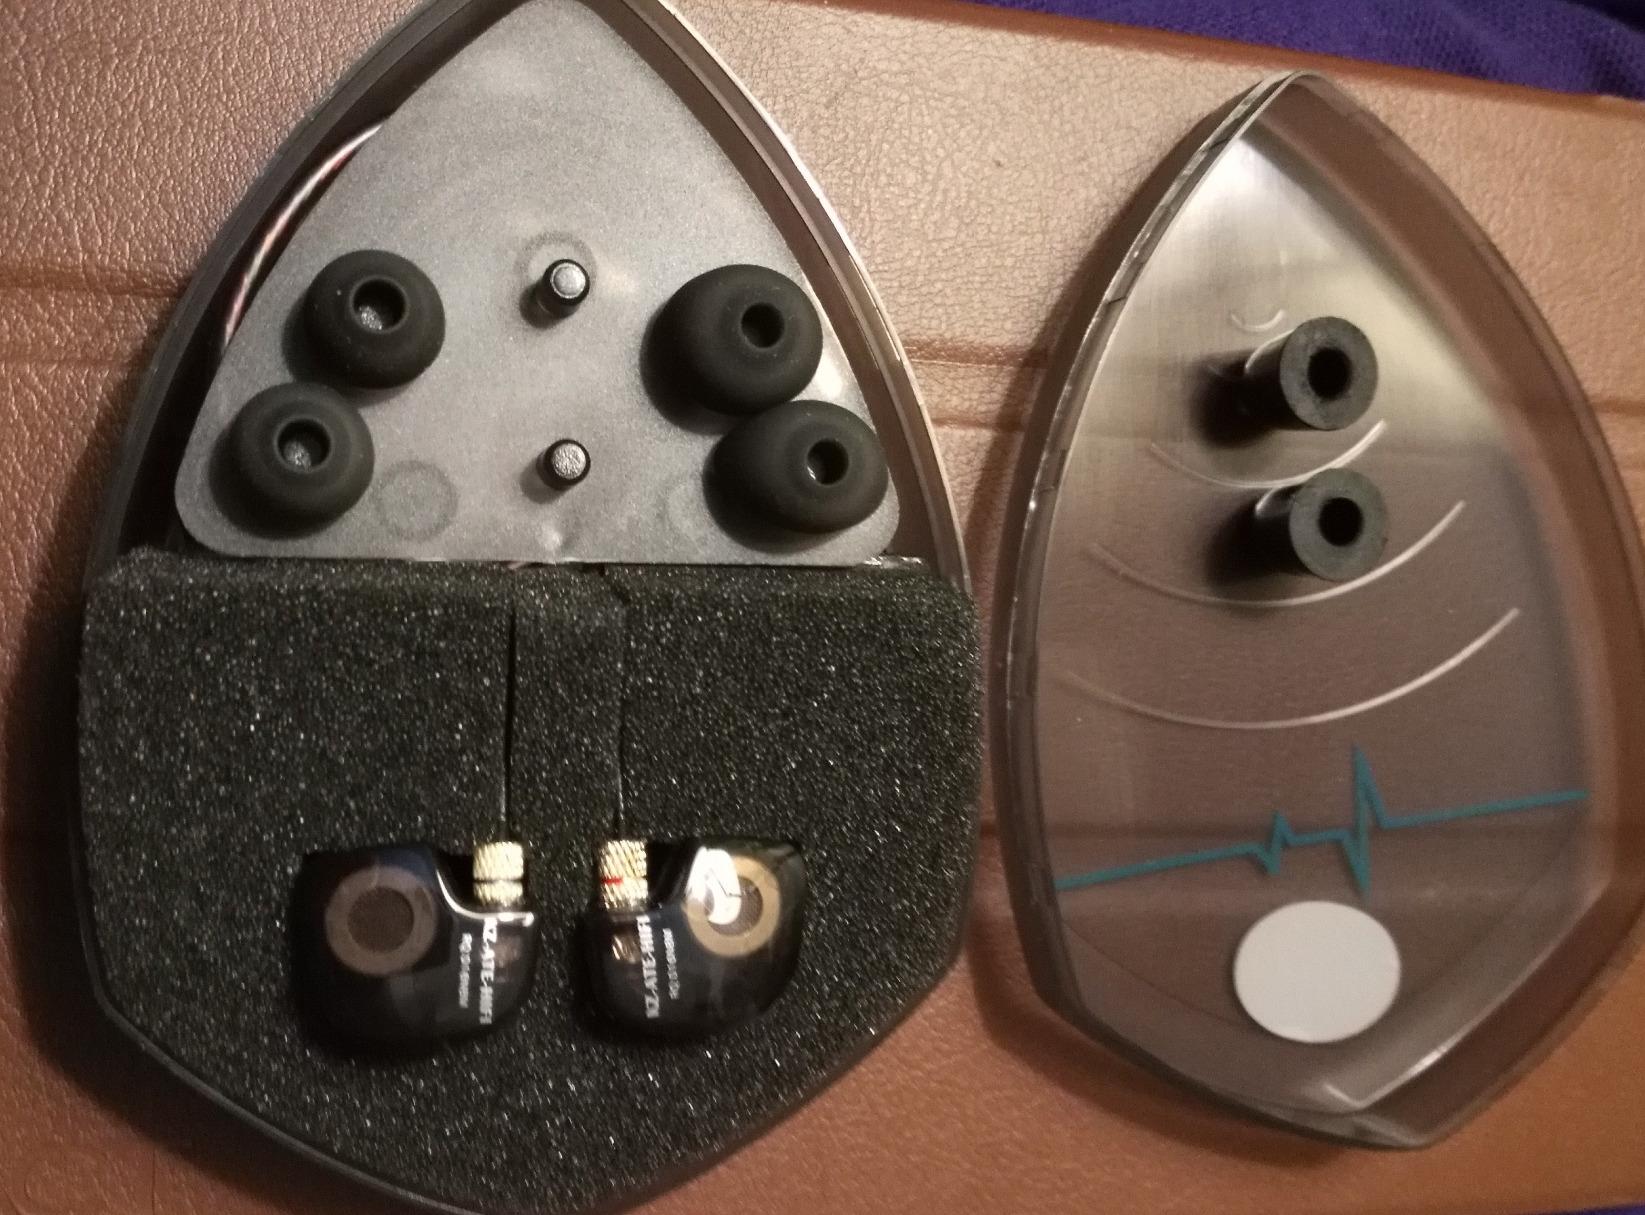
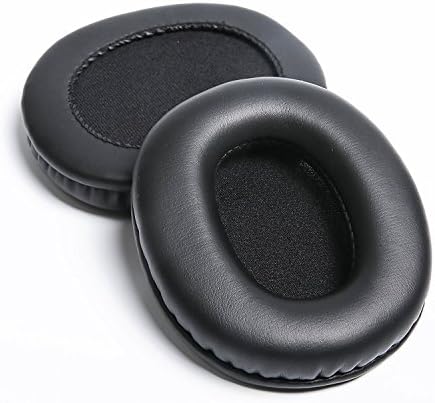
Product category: headphones
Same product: no